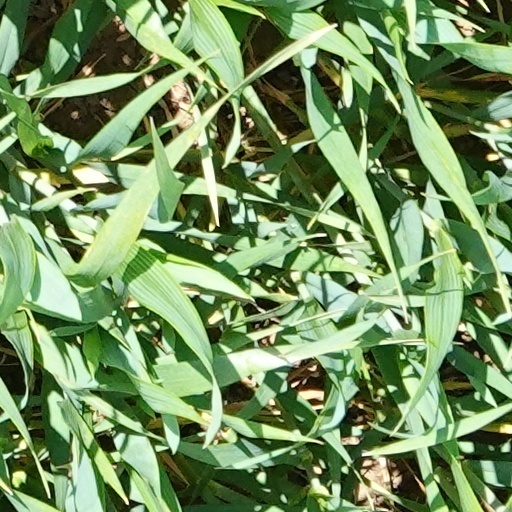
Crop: wheat